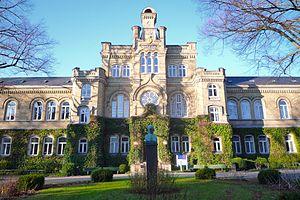
Gamla Kirurgen sur Sandgatan à Lund
Lund est une ville située au sud-ouest de la Scanie, à l'extrême sud de la Suède. La ville est la 11ᵉ ville la plus peuplée de Suède, comptant 82 800 habitants en 2010 et 108 947 habitants en comptant le reste de la commune. Elle fait partie de la région de l'Öresund, qui inclut Malmö et Copenhague, et est une des régions les plus dynamiques d'Europe.
L'hôpital universitaire de Lund est un hôpital régional situé à Lund en Scanie. Il a fusionné en 2010 avec l'hôpital universitaire Mas de Malmö, formant ainsi l'hôpital universitaire de Scanie.